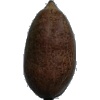
Label: Nut Pecan 1